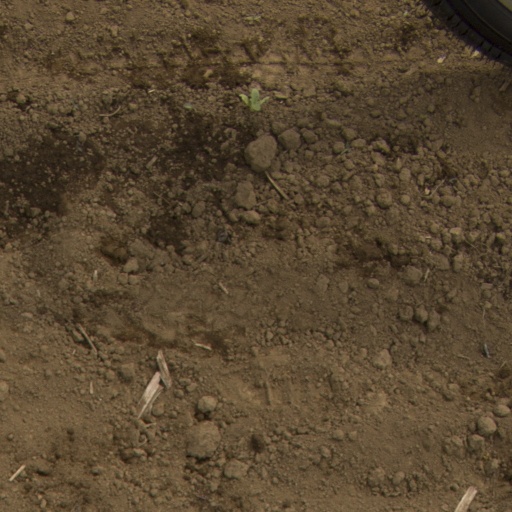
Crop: Jerusalem artichoke